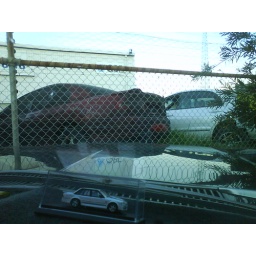
parked outside my workplace, waiting to be let in. yes, that is a tiny car in a box on my dashboard!